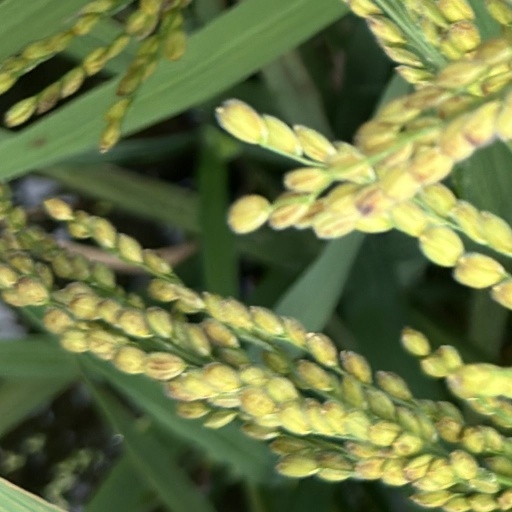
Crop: rice